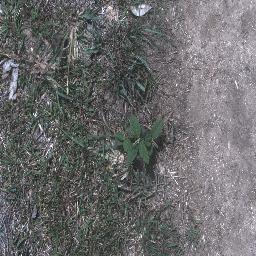
Label: negative